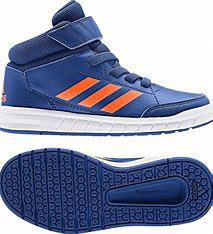
Brand: Adidas
Model: Altasport